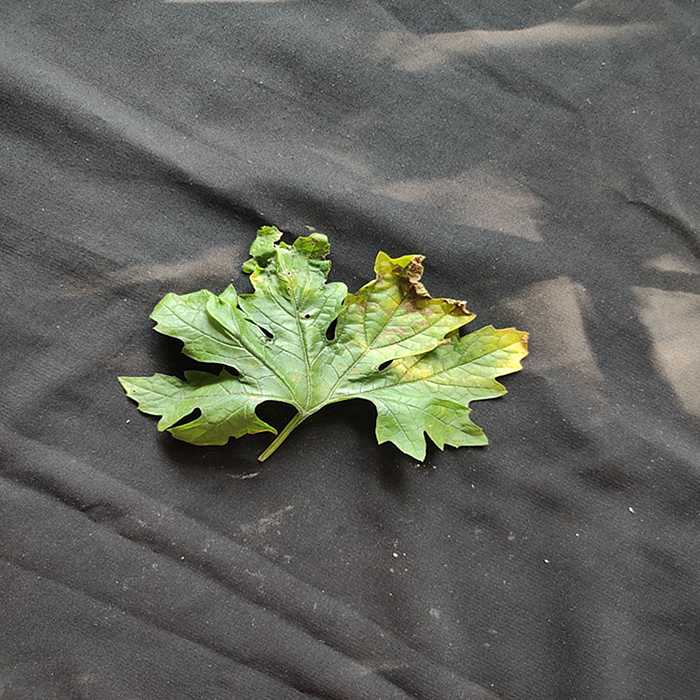
Plant: Bitter Gourd
Label: Downey mildew